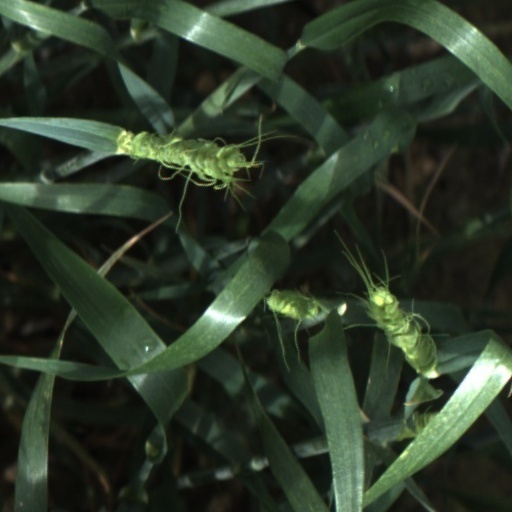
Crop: wheat